Aldabra giant tortoise

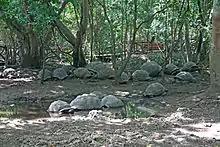

The main population of the Aldabra giant tortoise resides on the islands of the Aldabra Atoll in the Seychelles. The atoll has been protected from human influence and is home to some 100,000 giant tortoises, the world's largest population of the animal. Smaller populations of "A. gigantea" in the Seychelles exist on Frégate Island and in the Sainte Anne Marine National Park (e.g. Moyenne Island), where they are a popular tourist attraction. Conservationists have also reintroduced 50 small individuals to Aride Island, joining 10 larger tortoises previously rehomed there.